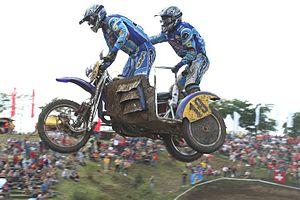
Un side-car est une motocyclette pourvue d'une troisième roue latérale, permettant d'ajouter un « panier », généralement destiné à héberger un ou plusieurs passagers.